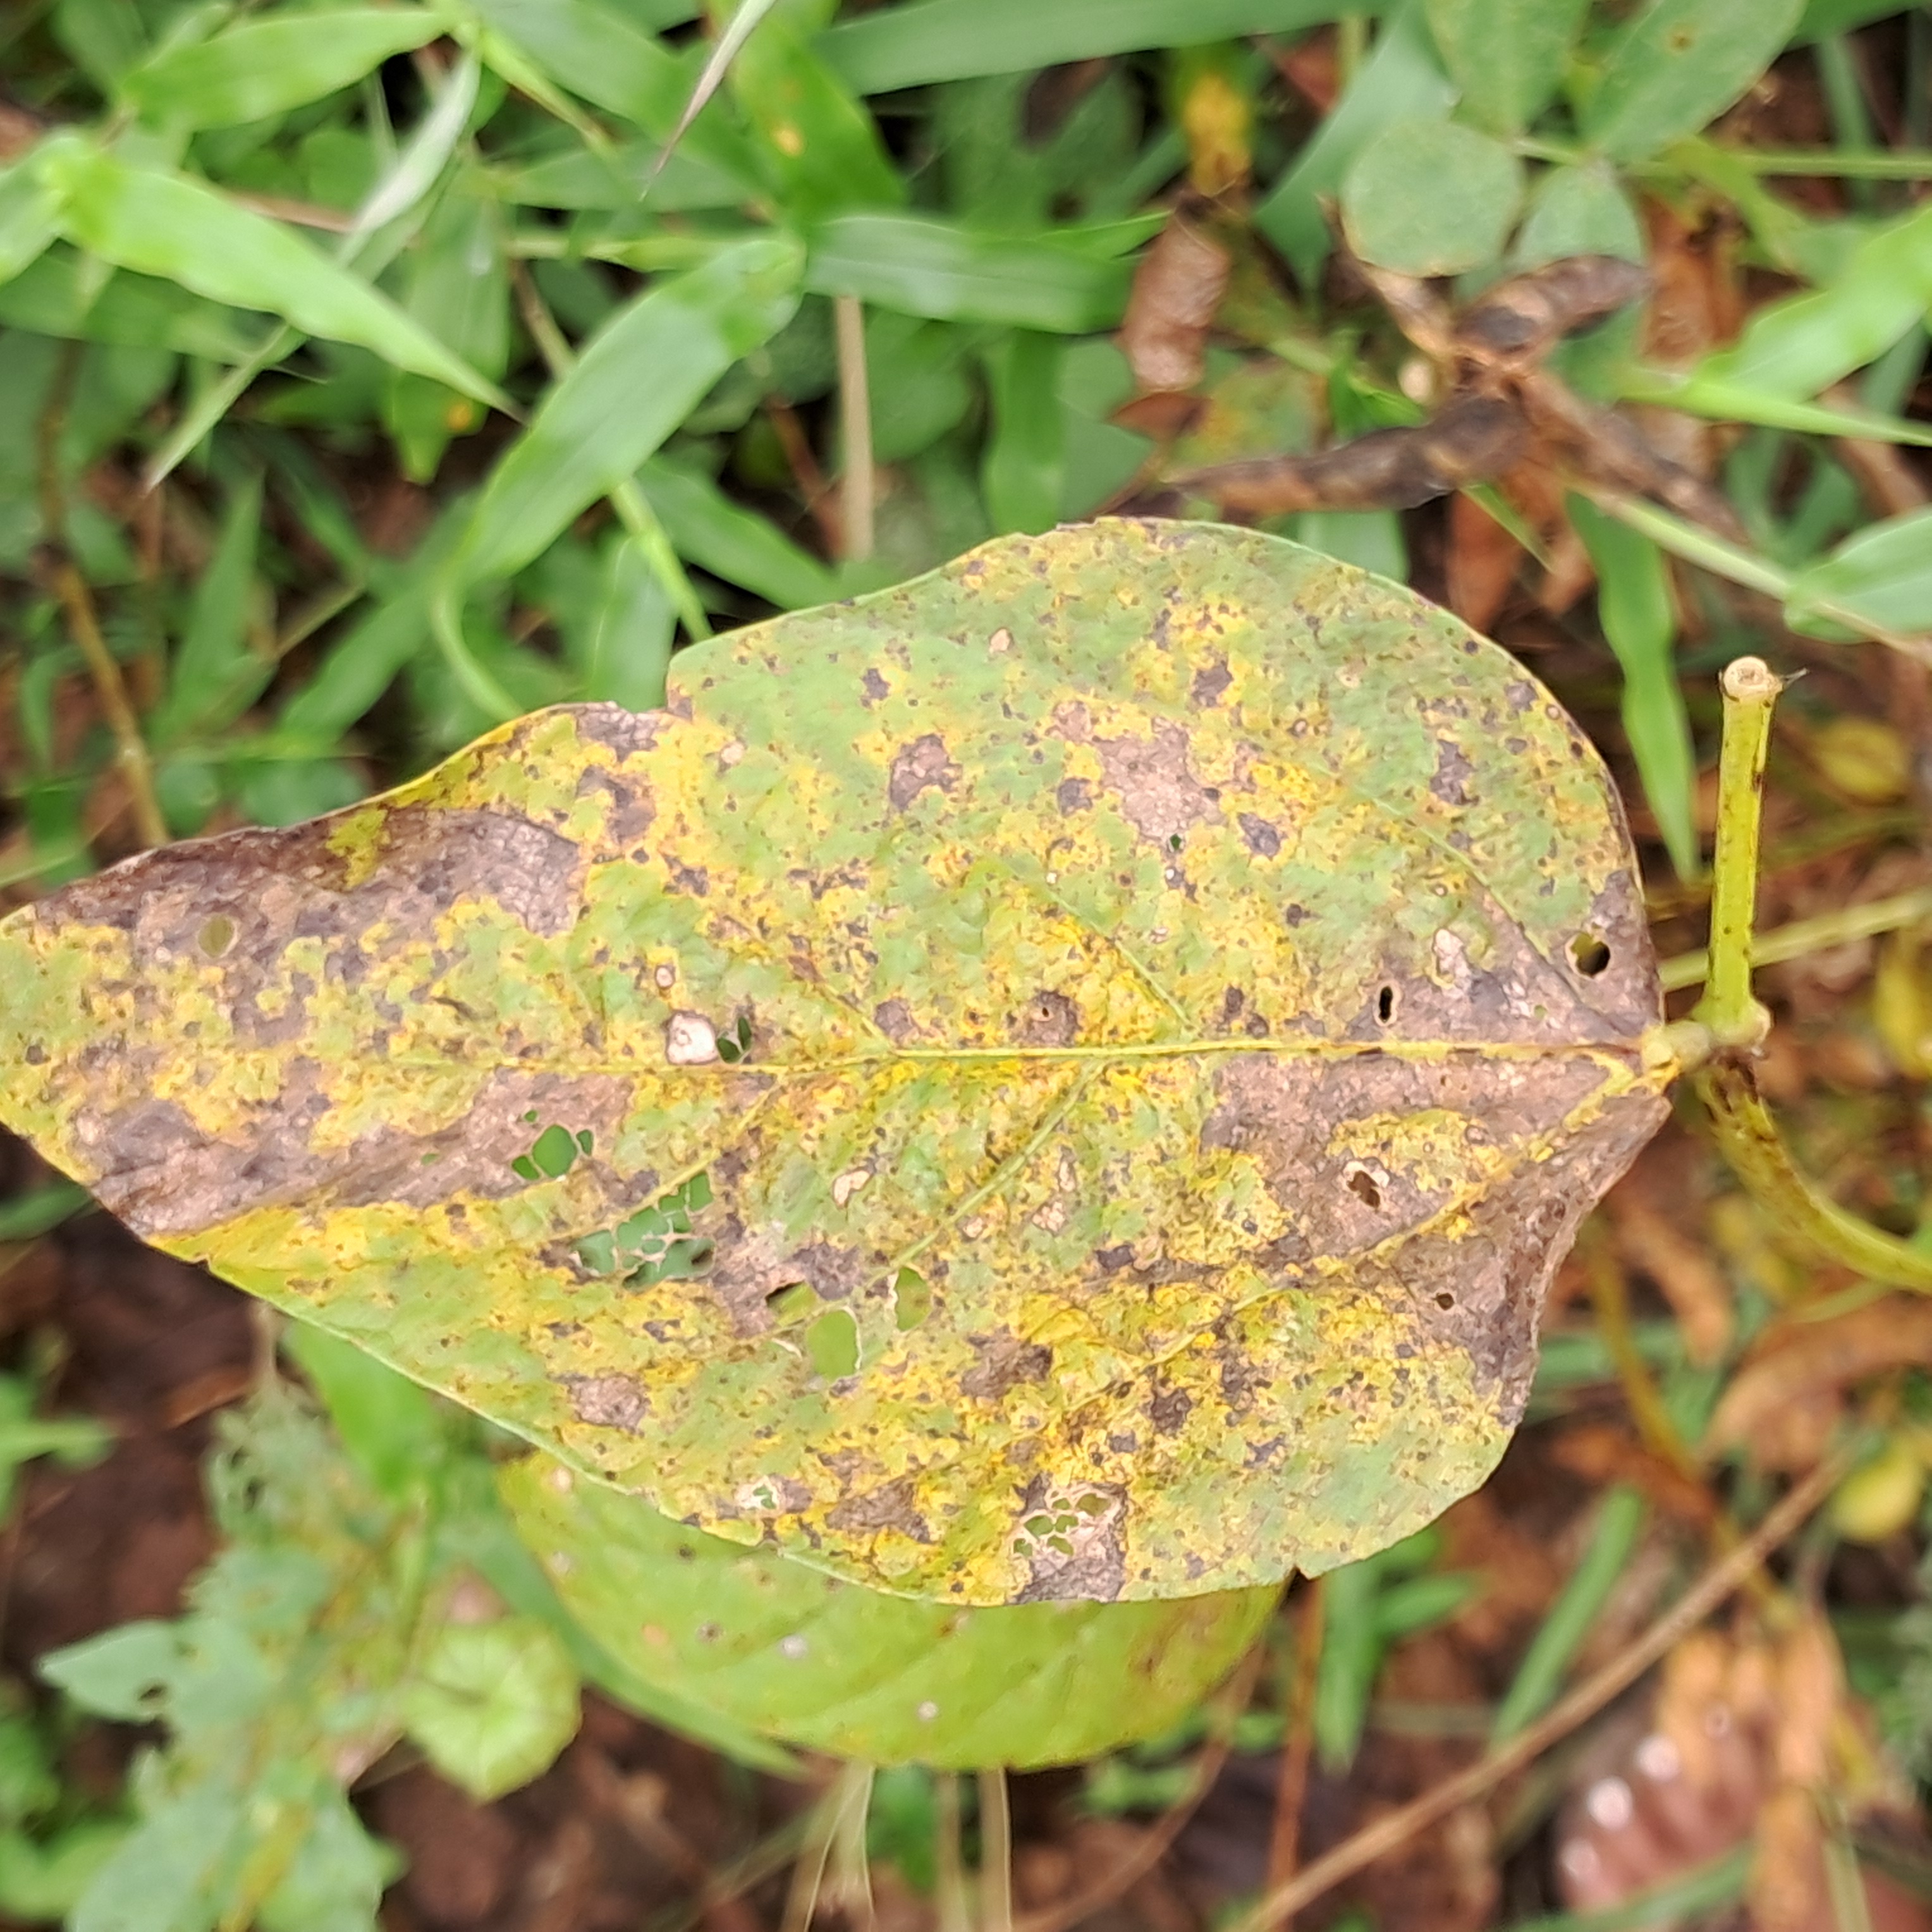
Label: Rust